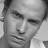
Emotion: neutral